Sardi's

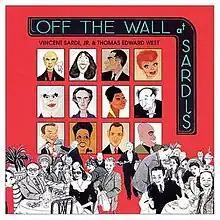

During his lifetime, Alex Gard drew over 720 caricatures for Sardi's. Gard died in 1948 after suffering a heart attack in the subway. After Gard, John Mackey took over drawing for the restaurant, but was soon replaced by Donald Bevan. Bevan, a U.S. Army Air Forces veteran and an illustrator, did the drawings for over 20 years, when he retired. He was replaced by Richard Baratz, a banknote and certificate engraver by profession, who was originally from Brooklyn and had been hired through a contest for a new caricaturist. Baratz, who lives in Pennsylvania, continues to the present day as the Sardi's caricaturist. As of 2010, there are more than 1,300 celebrity caricatures on display.